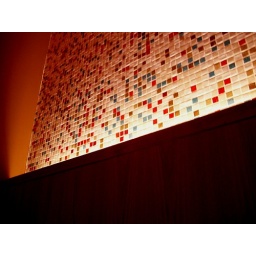
the wall by our table at the corner office